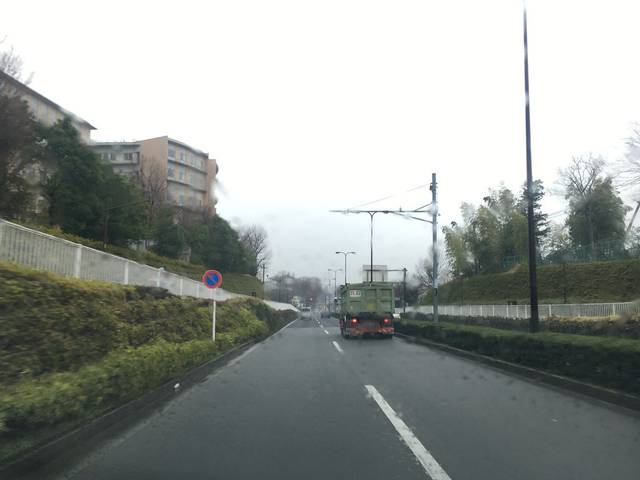
Region: Japan
Coordinates: 35.693, 139.46